Betjeman & Barton

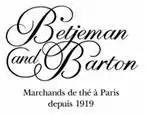
Betjeman & Barton logo

Based in Paris, France, Betjeman & Barton have been tea merchants since 1919. They offer black, perfumed, and herbal teas from around the world.